Frances Tiafoe

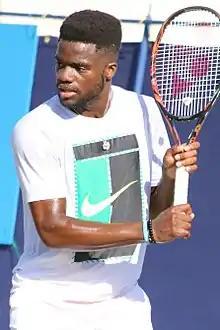
Tiafoe at the 2017 Eastbourne International

In the 2016 season, Tiafoe consistently produced deep tournament runs at the Challenger level, but was unable to break through in his few opportunities at the ATP Tour level. At the Indian Wells Masters, Tiafoe was awarded a wild card into the main draw and won his first-round match against his compatriot rival, No. 80 Taylor Fritz, in their first ever ATP-level match. This would turn out to be his only ATP match win of the year. He lost his next match to David Goffin in a third-set tiebreak. Tiafoe's best performance in the clay-court season came at Tallahassee where he avenged his loss to Facundo Arguello in the final the previous year by knocking him out in the first round. For the second consecutive year, he was able to reach the final, this time losing to fellow teenager Quentin Halys.